Goldline International

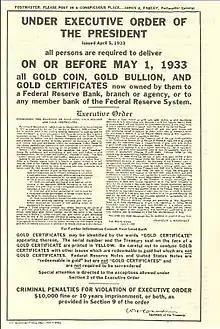
Executive Order 6102

In its sales literature, Goldline had drawn a distinction between what it called "government gold" and "private gold."